Fort Greene, Brooklyn

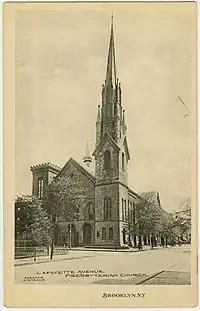
Lafayette Ave Presbyterian Church, before 1933 when its steeple was shortened

In 1801, the U.S. government purchased land on Wallabout Bay for the construction of the Brooklyn Navy Yard, stimulating some growth in the area. Ferry service linking Manhattan and Brooklyn launched in 1814, and Brooklyn's population exploded from 4,000 to nearly 100,000 by 1850. Fort Greene was known as The Hill and was home to a small commuter population, several large farms—the Post Farm, the Spader farm, the Ryerson Farm, and the Jackson farm—and a burial ground. As early as the 1840s the farms' owners began selling off their land in smaller plots for development. Country villas, frame row houses, and the occasional brick row house dotted the countryside, and one of them was home to poet Walt Whitman, editor of the "Brooklyn Eagle" newspaper.